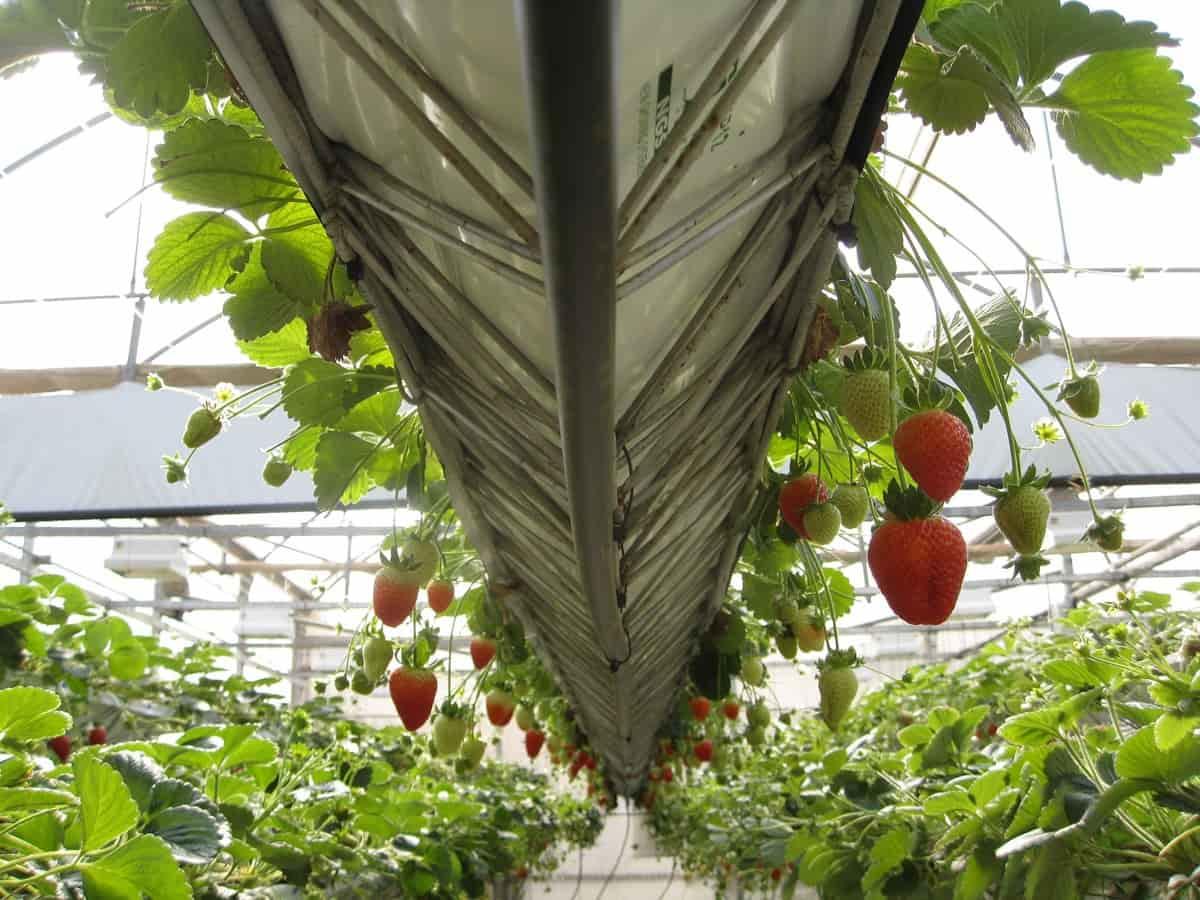
Mimea ya stroberi imepandwa kwa mistari mirefu ndani ya jumba la vioo. Matunda ni mengi, yana rangi nyekundu na kijani. Majani ni mengi na yenye afya. Eneo hili limefunikwa na vioo vinavyoruhusu mwanga mwingi kuingia. Mfumo huu wa kilimo ni wa kisasa na unalenga ongezeko la uzalishaji wakutumia mbinu bora za kilimo.